Communism in Colombia

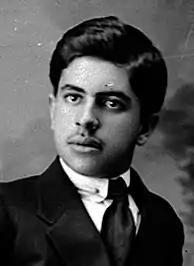
Colombian Socialist writer Luis Tejada

In the early years of the party, no major steps were taken to establish a connection with the international community of Communist parties despite the importance of international affairs being discussed and analyzed in the Third Socialist Conference of 1921. The proposal to seek membership in the Comintern was rejected. However it became apparent that Bolshevism was growing in popularity amongst Colombian Socialist intellectuals. After failure in the 1922 elections, backing moderate Socialist candidate Benjamin Herrera, this iteration of the party began to split apart due to a lack of interest in joining international efforts to pursue communist thought. However, the party ideology was revived by young Colombian Bolsheviks who took over the Socialist Congress in 1924.